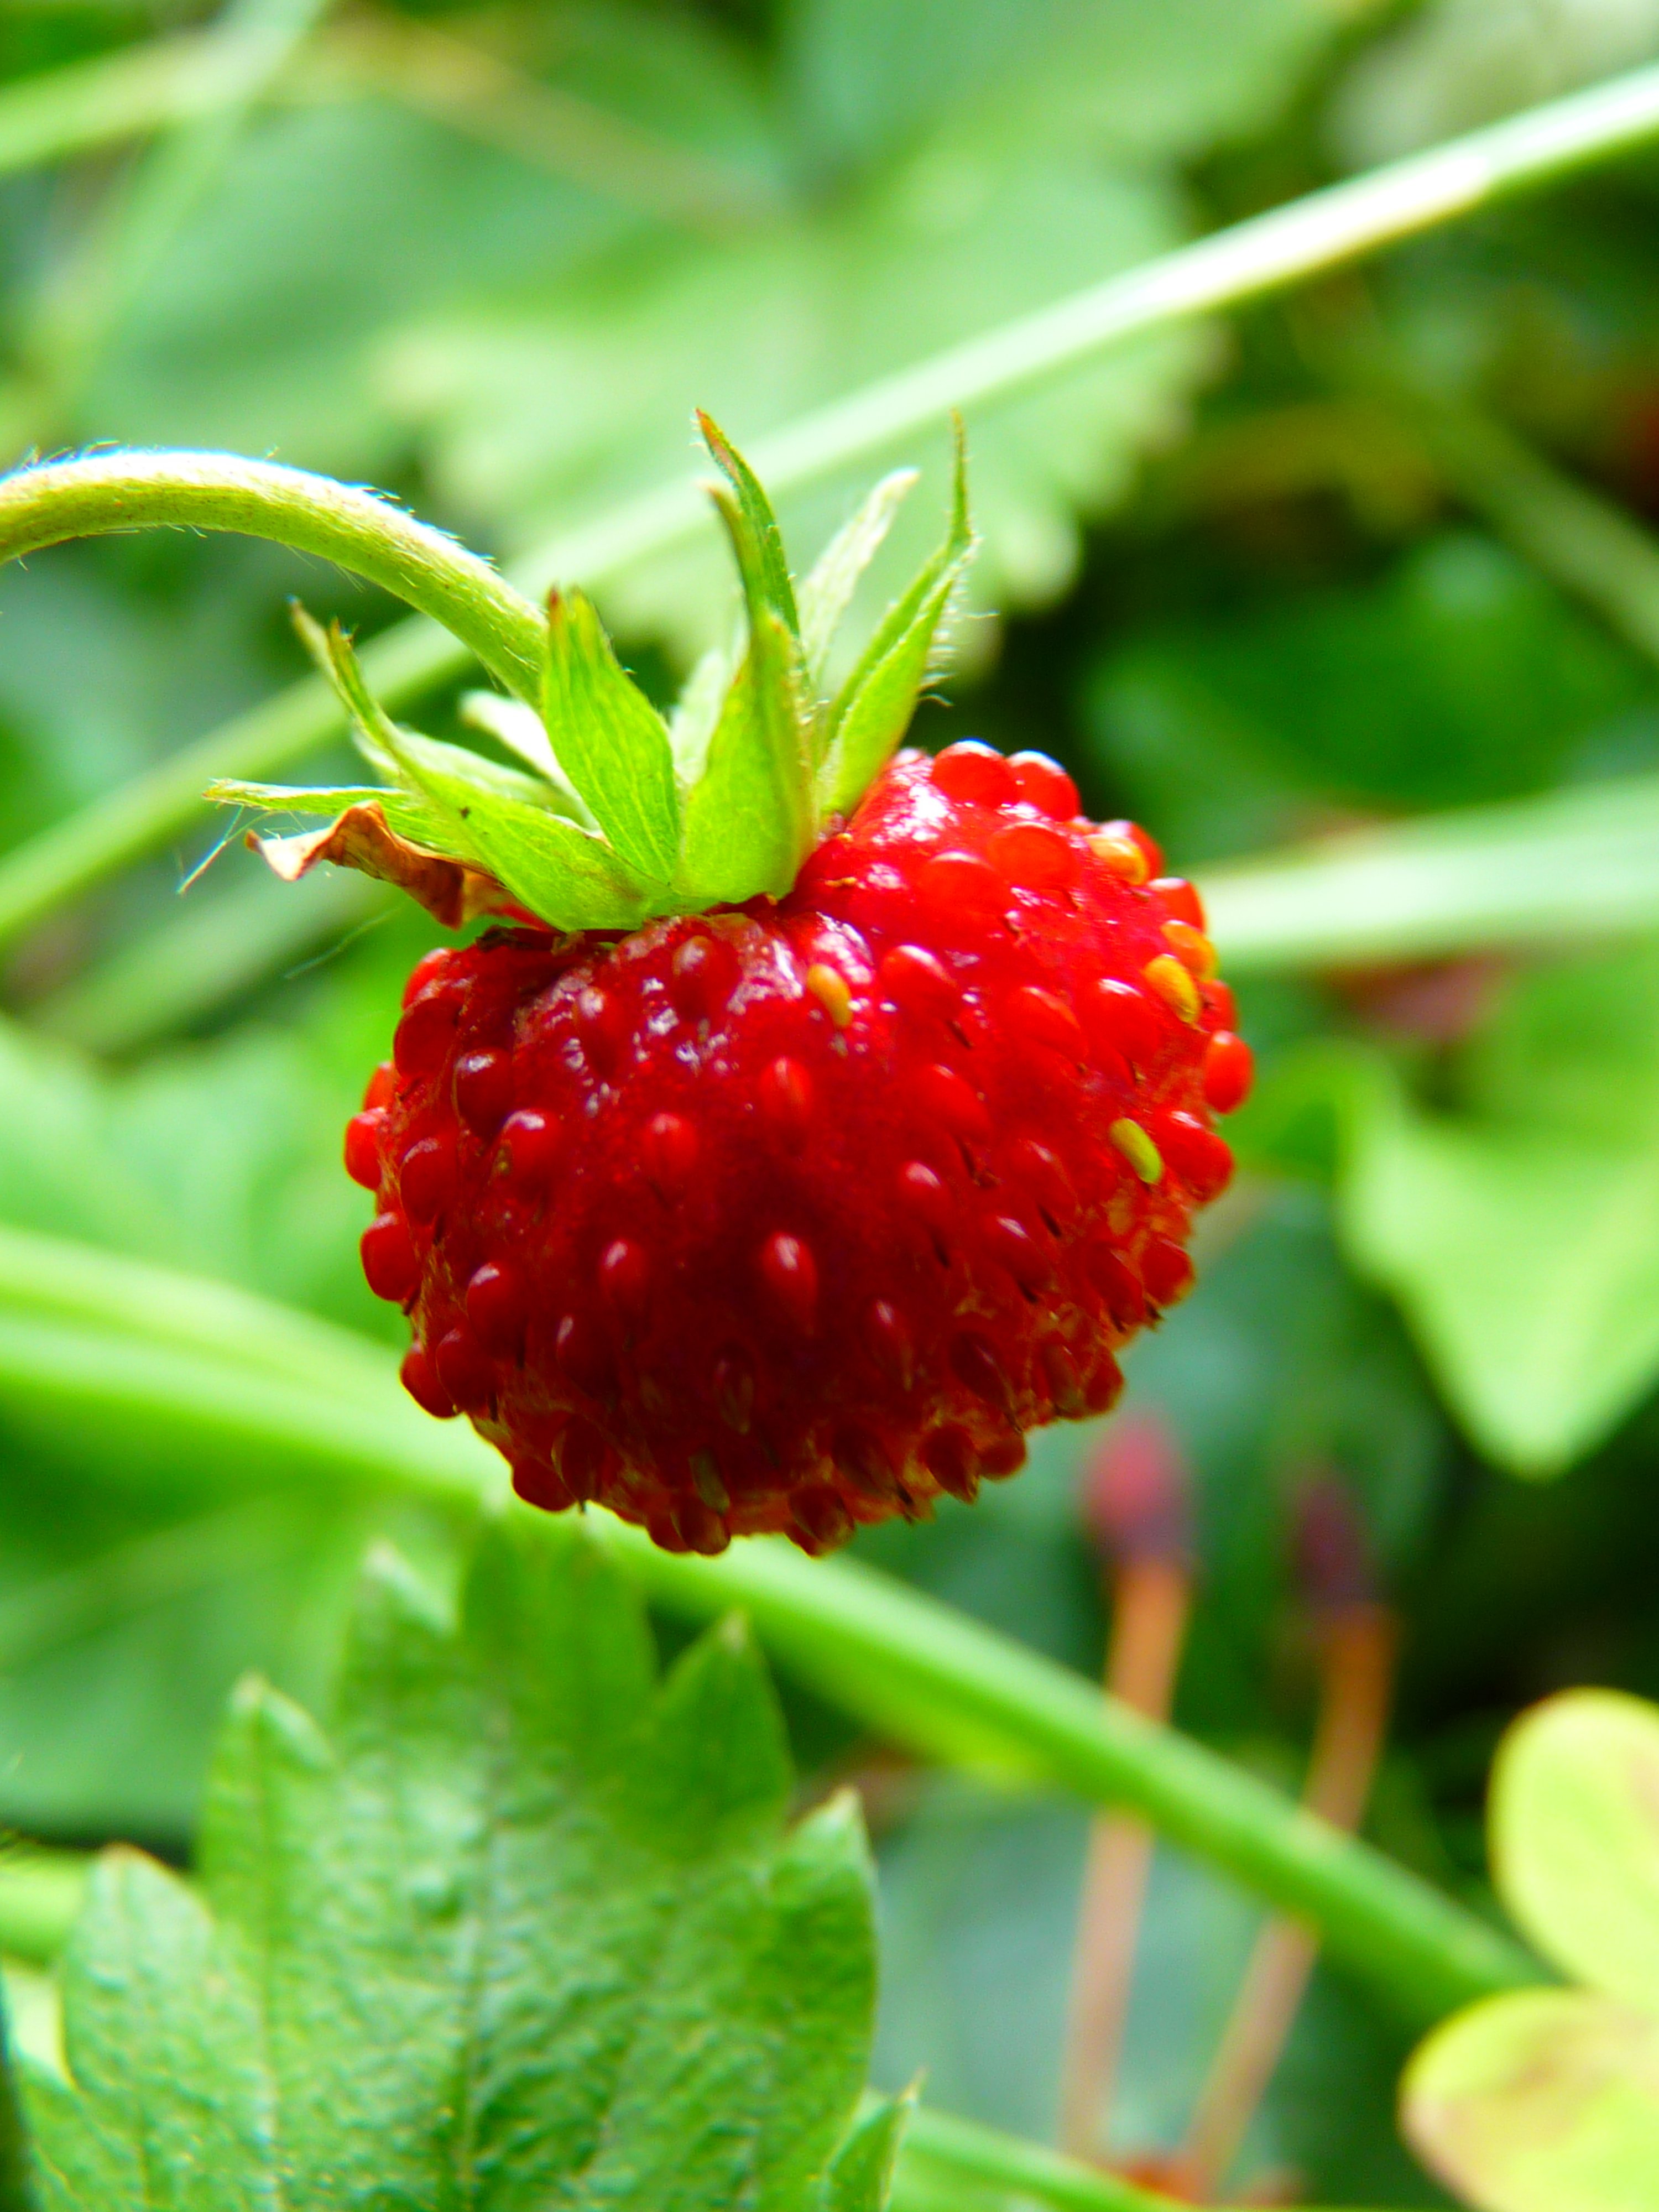
plant, fruit, berry, sweet, flower, ripe, food, green, red, produce, evergreen, botany, flora, delicious, strawberry, shrub, strawberries, macro photography, flowering plant, wood strawberry, land plant, wine raspberry